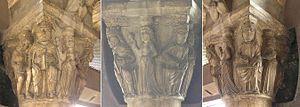
La Torre Ghirlandina, dite aussi la Ghirlandina, est le campanile de la cathédrale de Modène. Symbole de la ville, il mesure 87 mètres de hauteur et il est inscrit sur la liste du patrimoine mondial de l’UNESCO depuis 1997.